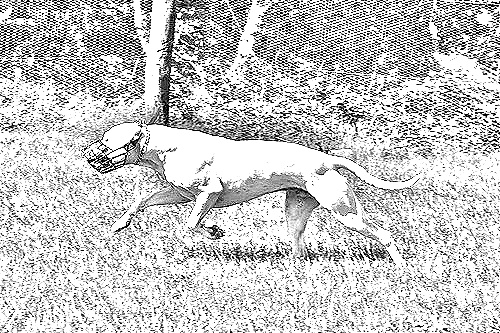
Portrait style: Sketch Portrait